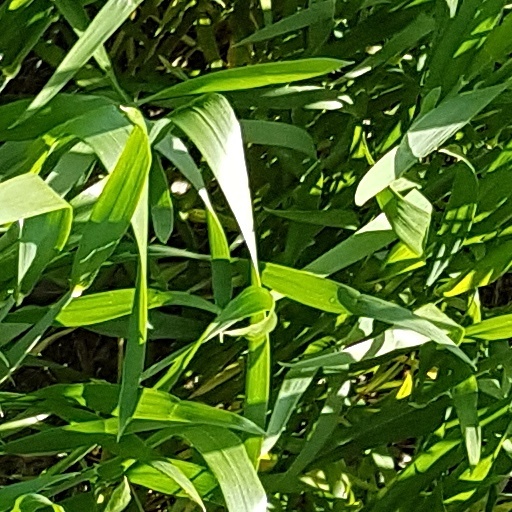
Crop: wheat